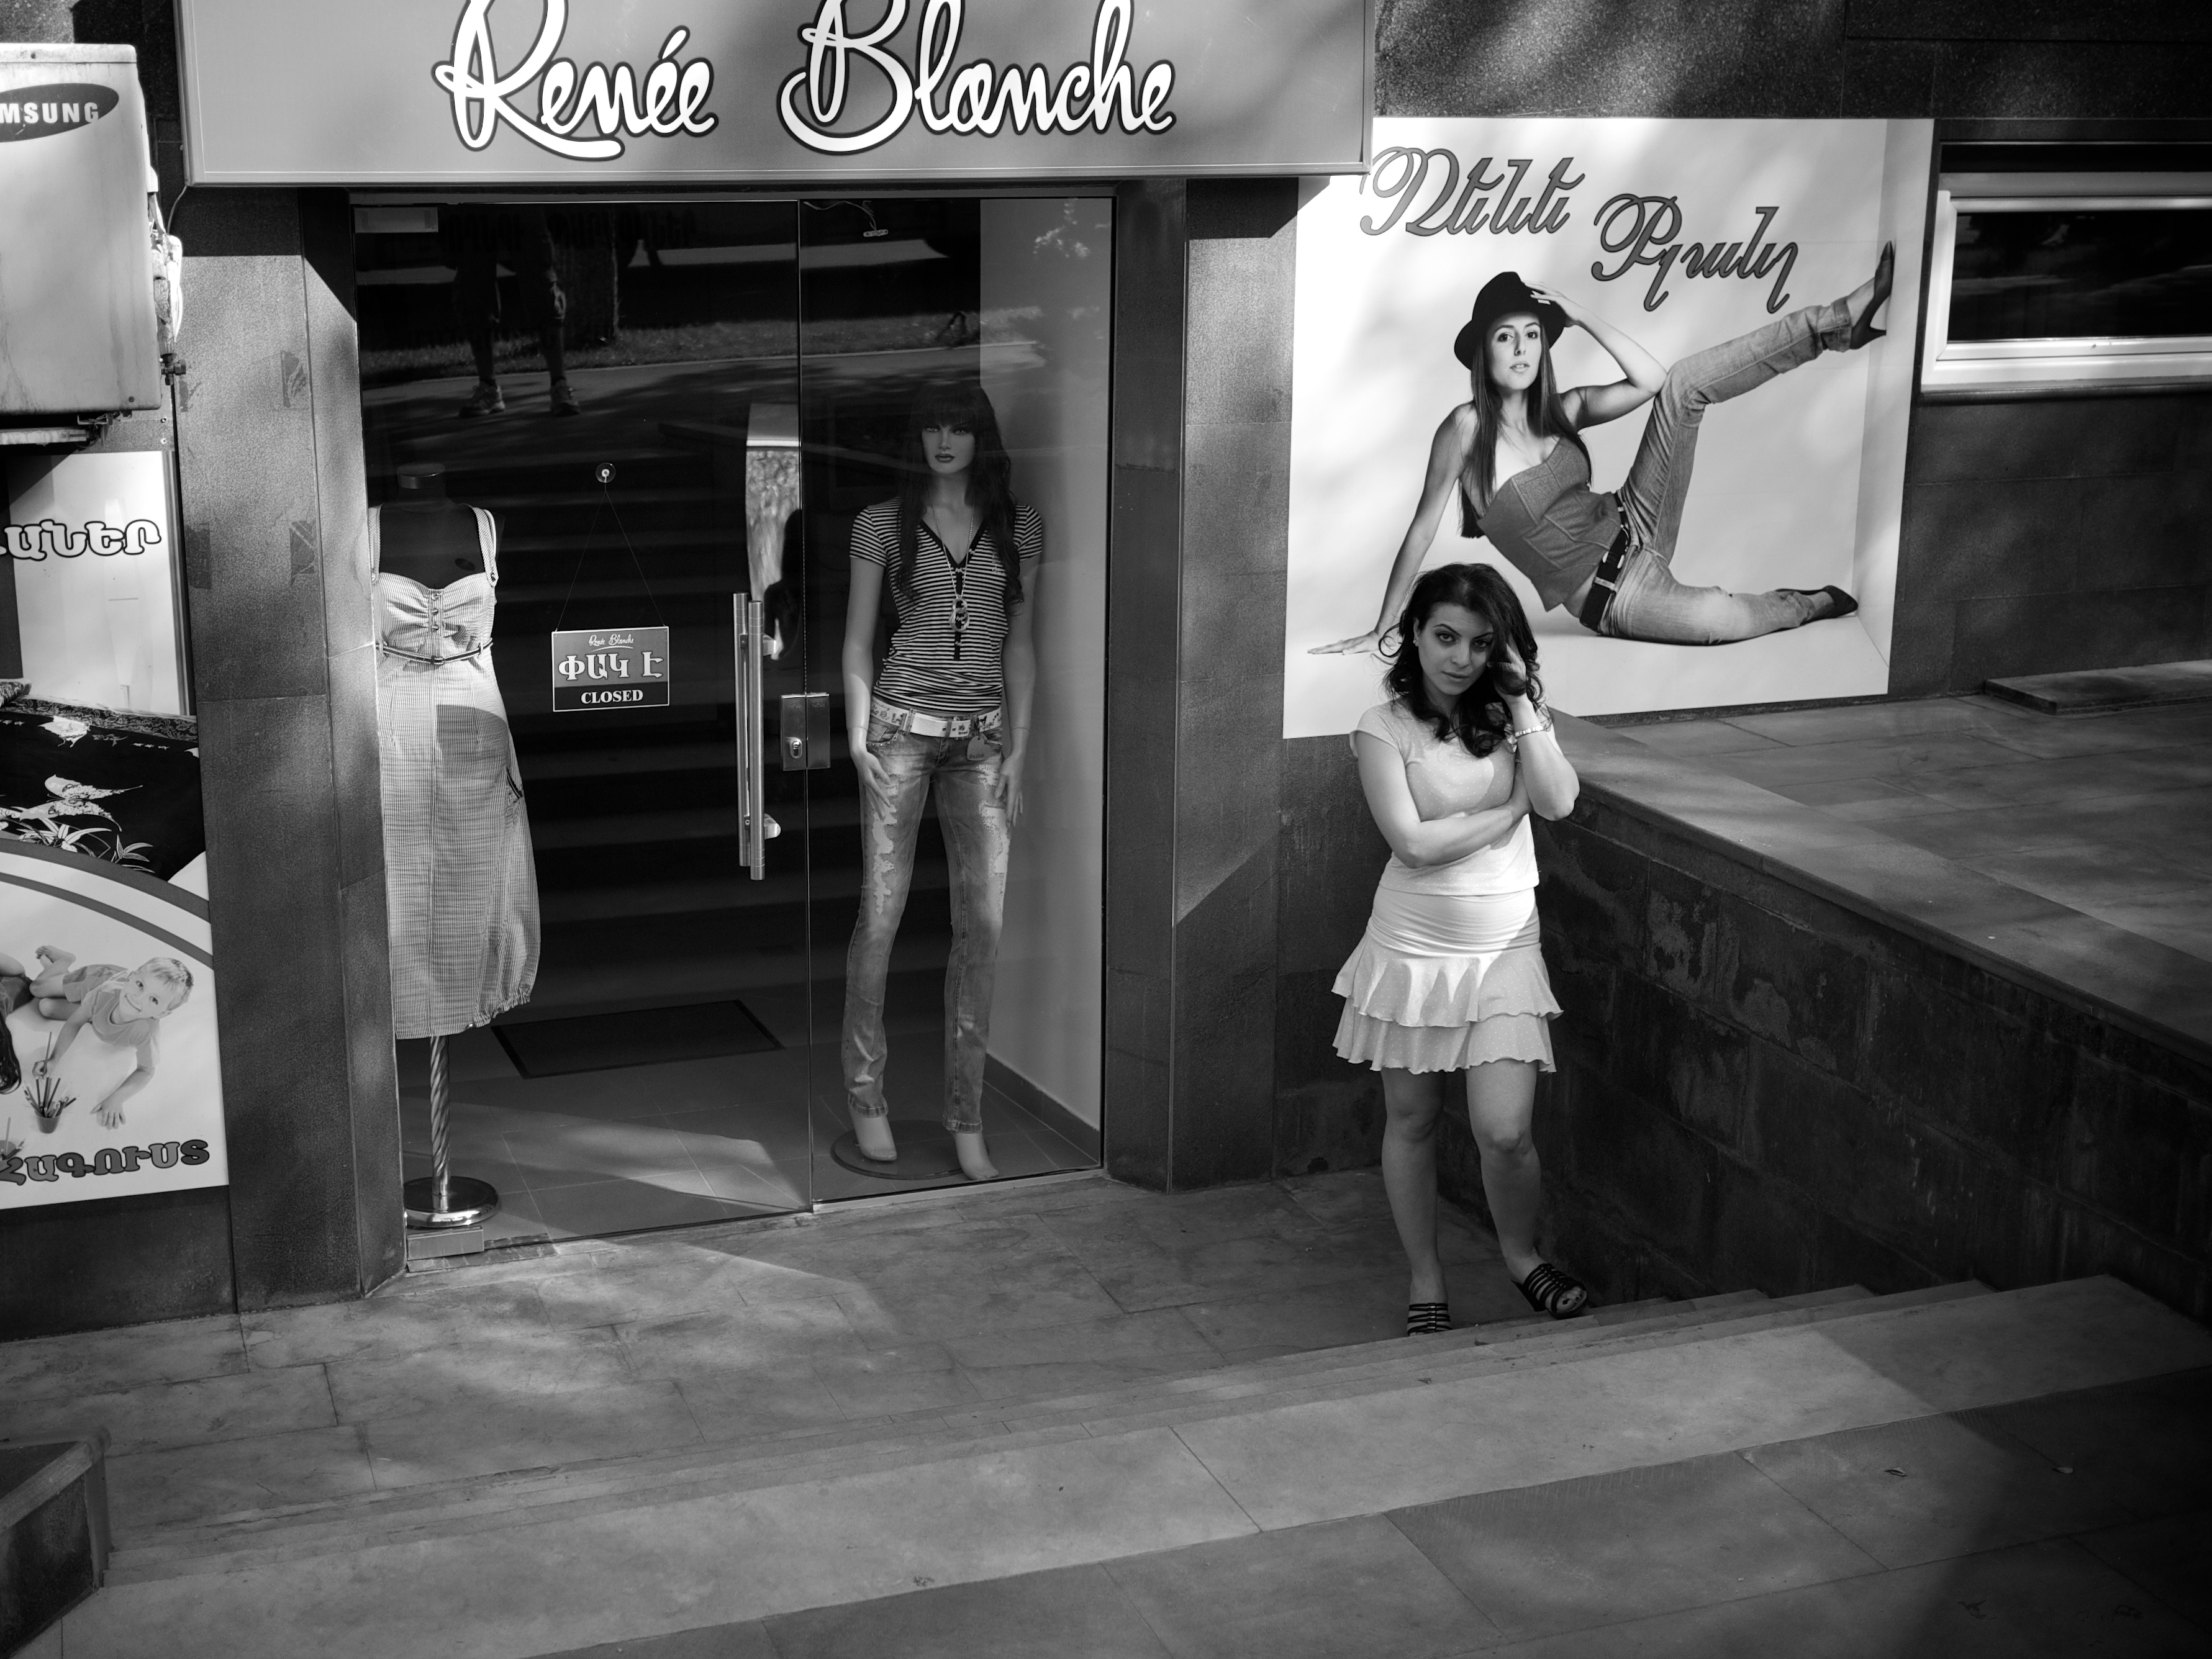
black and white, road, white, street, photography, ebook, training, darkness, black, monochrome, streetphotography, flickr, thomas, video, infrastructure, olympus, photograph, snapshot, omd, image, fuji, leica, monochrom, leuthard, hcb, thomasleuthard, streettogs, monochrome photography, film noir